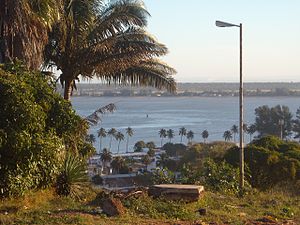
Maputo
Maputo-bugten
Maputo er hovedstad i Mozambique. Byen ligger i den sydligste del af landet, og byens økonomi er bygget op omkring en moderne havn, der ligger ud til Det Indiske Ocean. I 1997 blev indbyggertallet officielt sat til 966.837, men det rigtige tal er nok meget højere pga. slum og andet uofficielt byggeri. Kul, bomuld, sukker, krom og træ er hovedeksportvarer.